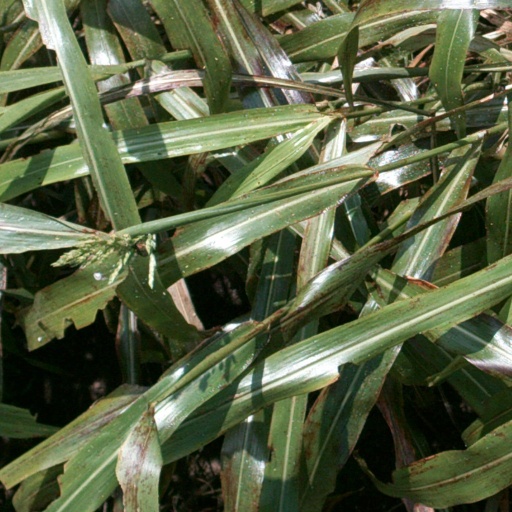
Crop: sorghum